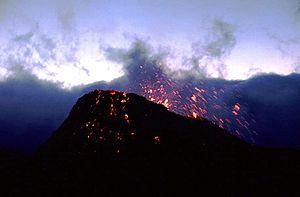
Éruption du Piton de la Fournaise de 1981, la Réunion.
Philibert Commerson est un médecin, explorateur et un naturaliste français. Son nom est parfois écrit par ses contemporains Commerçon, conformément à la prononciation.